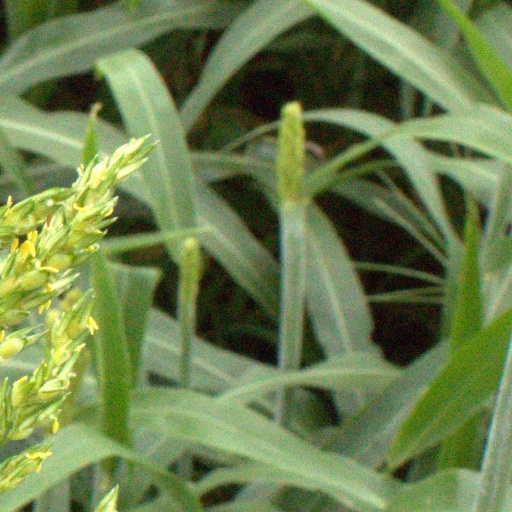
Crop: sorghum